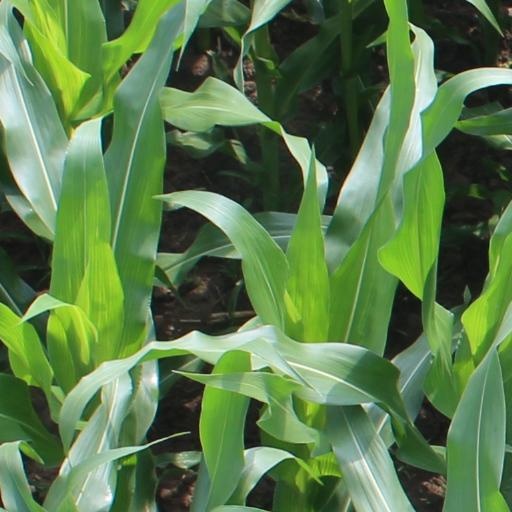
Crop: maize; corn